Starman (song)

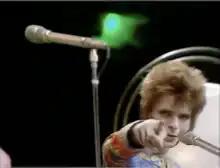
During his performance of "Starman" on "Top of the Pops", Bowie pointed directly at the camera when singing the lyric "I had to phone someone so I picked on you ooh ooh". David Hepworth of "The Guardian" calls this the exact moment in which Bowie became a star.

On 5 July 1972, Bowie, the Spiders and Graham recorded a performance of "Starman" for "Top of the Pops," which was broadcast on BBC One the next night. The group mimed to a pre-recorded backing track, four takes of which were recorded on 29 June, and sang live as per Musicians Union rules. Bowie appeared in a brightly-coloured rainbow jumpsuit, "shocking" red hair and astronaut boots while the Spiders wore blue, pink, scarlet and gold velvet attire. During the performance, Bowie was relaxed and confident and wrapped his arm around Ronson's shoulder, revealing his white-coloured fingernails and, in Cann's words, "driving home the ambiguous glamour of the Ziggy persona".